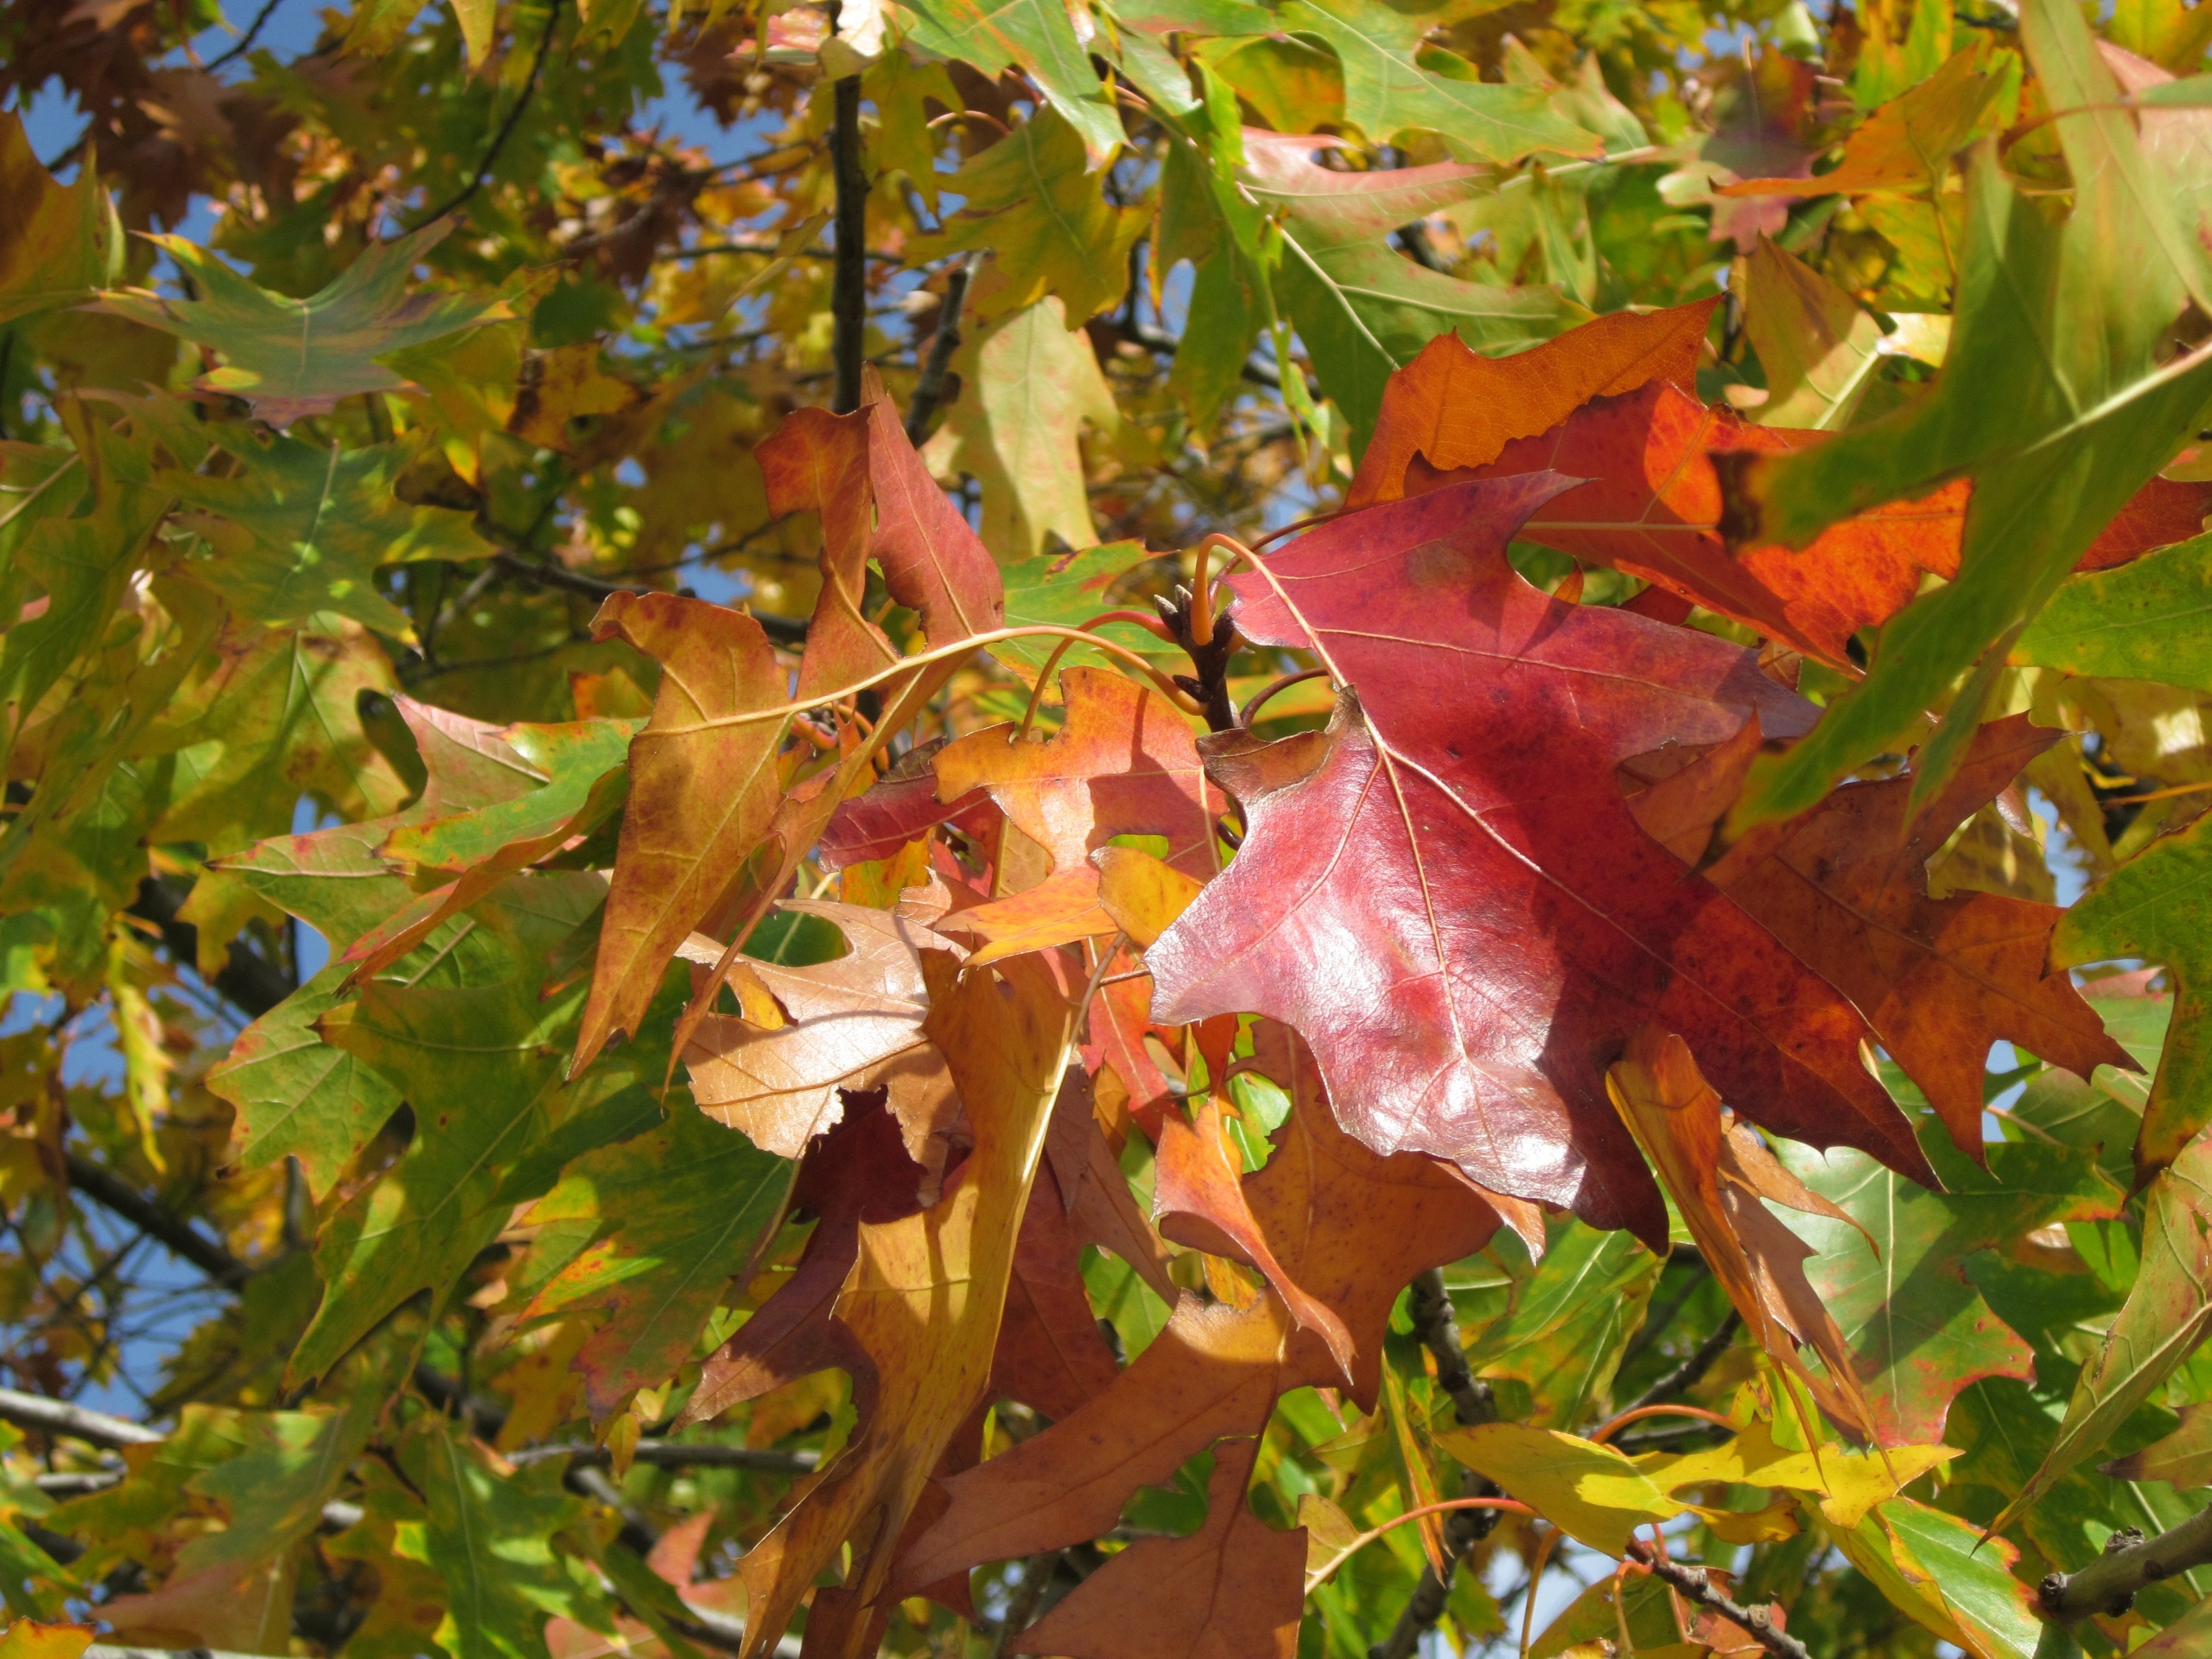
tree, branch, plant, leaf, flower, foliage, produce, autumn, botany, flora, season, maple tree, maple leaf, leaves, shrub, deciduous, species, flowering plant, quercus rubra, northern red oak, champion oak, woody plant, land plant